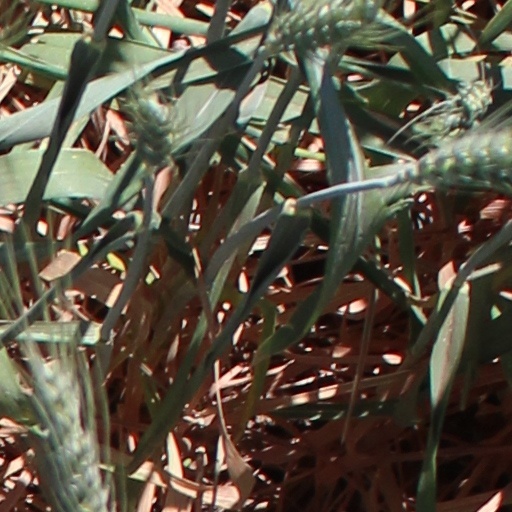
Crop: wheat